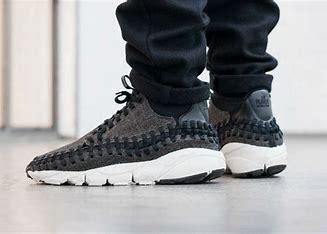
Brand: Nike
Model: Air Footscape Woven Chukka